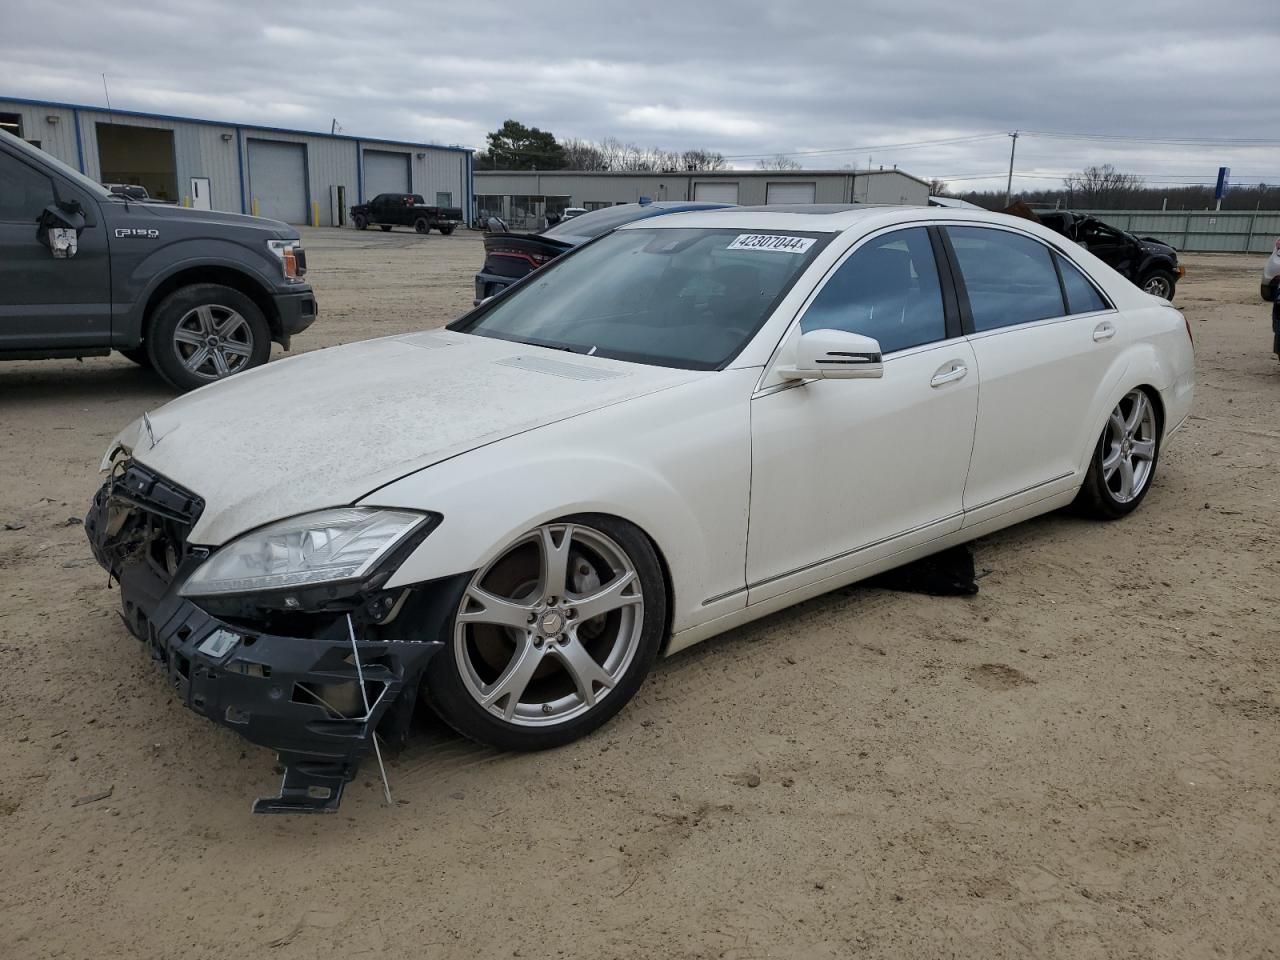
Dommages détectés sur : pare-choc avant, capot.
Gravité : majeur